Alicia Henry

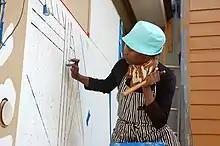
Henry in 2017

Alicia Henry (May 11, 1966 – October 17, 2024) was an American contemporary artist who lived, worked, and taught in Nashville. Henry was an associate professor in the Language and Arts Department at Fisk University. Henry created multi-media artwork that focused on themes of the body and identity. She used materials such as wood, fabric, paper and pigment for her creations. Henry received a Bachelor of Fine Arts from The School of the Art Institute of Chicago and a Master of Fine Arts from the School of Art at Yale University.